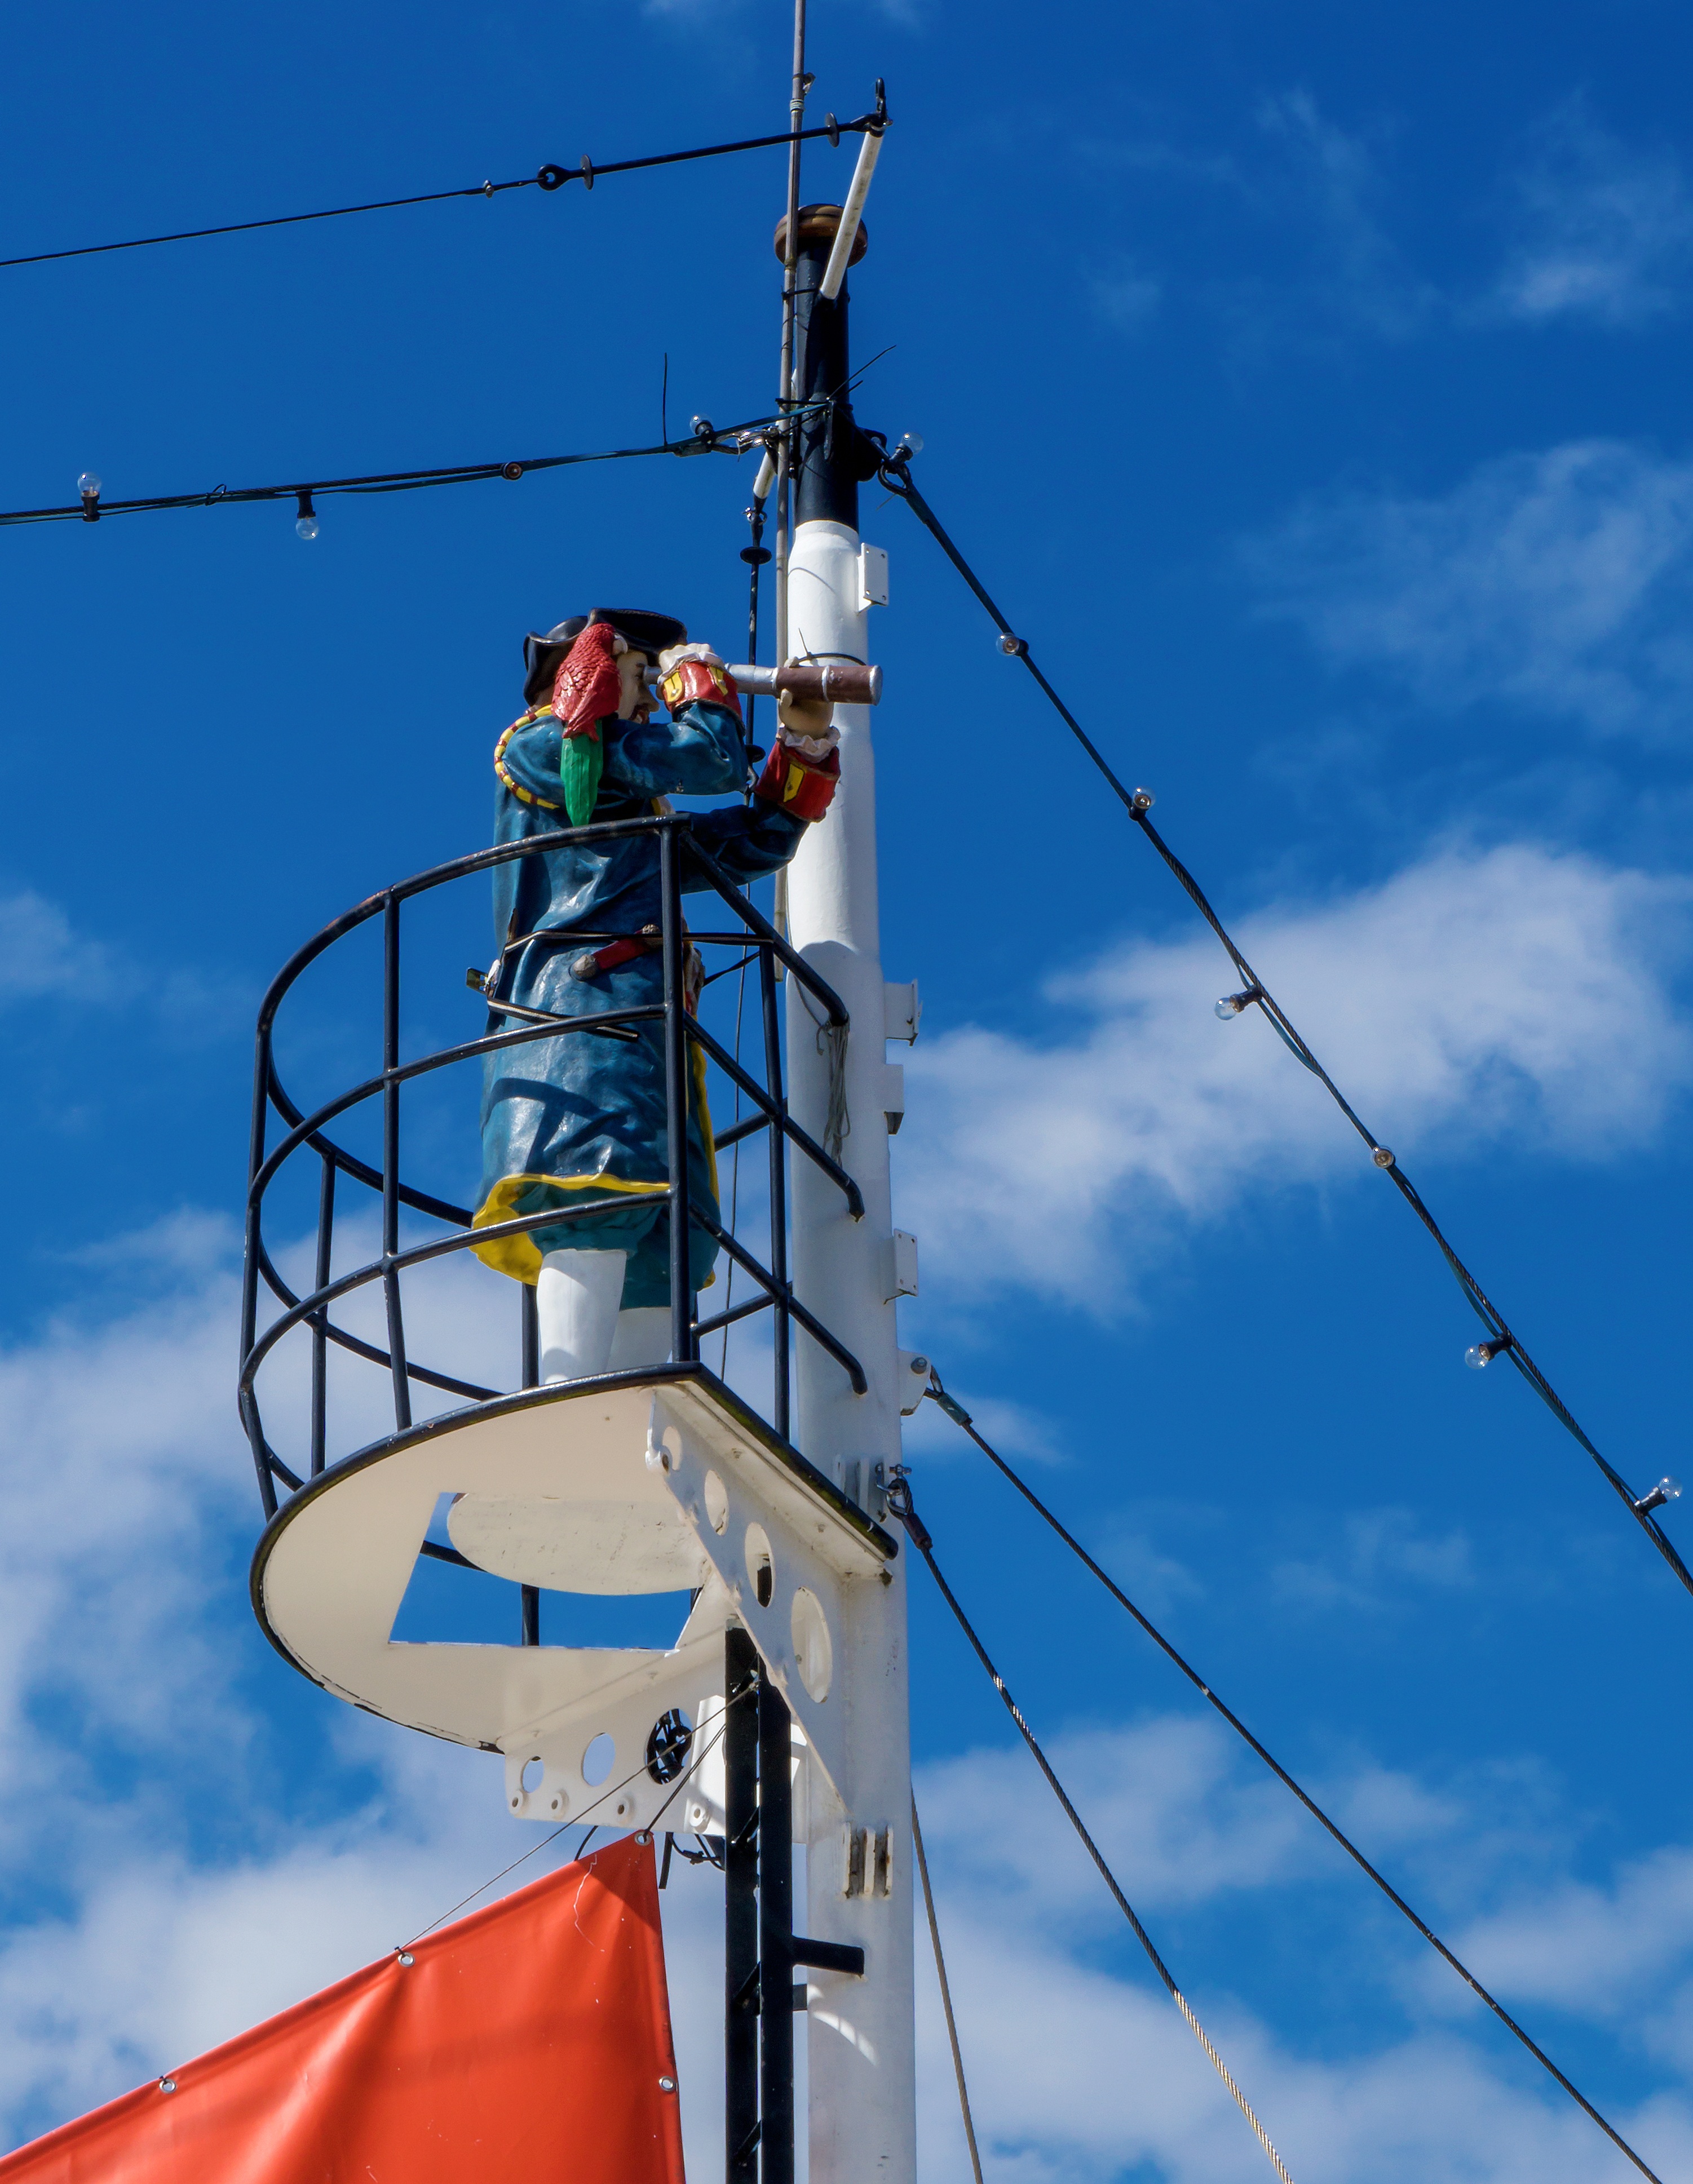
sky, wind, vehicle, tower, mast, blue, electricity, sail, sailing vessel, transmission tower, boat mast, electrical supply, overhead power line